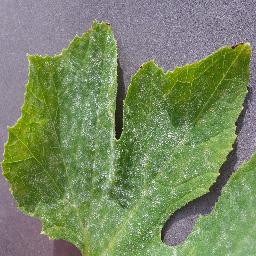
Label: Squash___Powdery_mildew